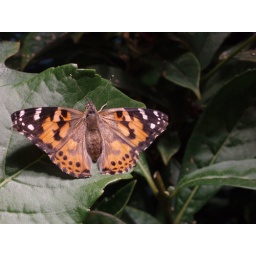
butterfly in orange